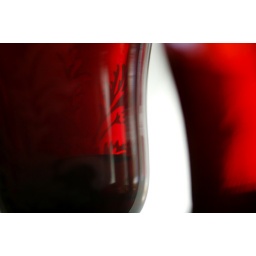
red glass in reflection